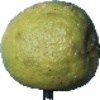
Label: Limes 1